Regia Aeronautica

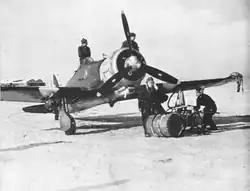
A Macchi C.200 on the eastern front in 1942

In August 1941 the Regia Aeronautica sent an Air Corps of 1,900 personnel to the Eastern Front as an attachment to the "Italian Expeditionary Corps in Russia" ("Corpo di Spedizione Italiano in Russia", or CSIR) and then the "Italian Army in Russia" ("Armata Italiana in Russia", or ARMIR) were known as the "Italian Air Force Expeditionary Corps in Russia" ("Corpo Aereo Spedizione in Russia"). These squadrons, initially consisting of "22° Gruppo" CT with 51 Macchi C.200 fighters and "61° Gruppo " with the Caproni Ca.311 bomber, supported the Italian armed forces from 1941 to 1943. They were initially based in the Ukraine and ultimately supported operations in the Stalingrad area. In mid 1942 the more modern Macchi C. 202 was introduced to operations in Russia. The CSIR was subsumed by the ARMIR in 1942 and the ARMIR was disbanded in early 1943 after disaster during the Battle of Stalingrad. The Air Corps pulled out of operations in January 1943, transferring to Odessa.